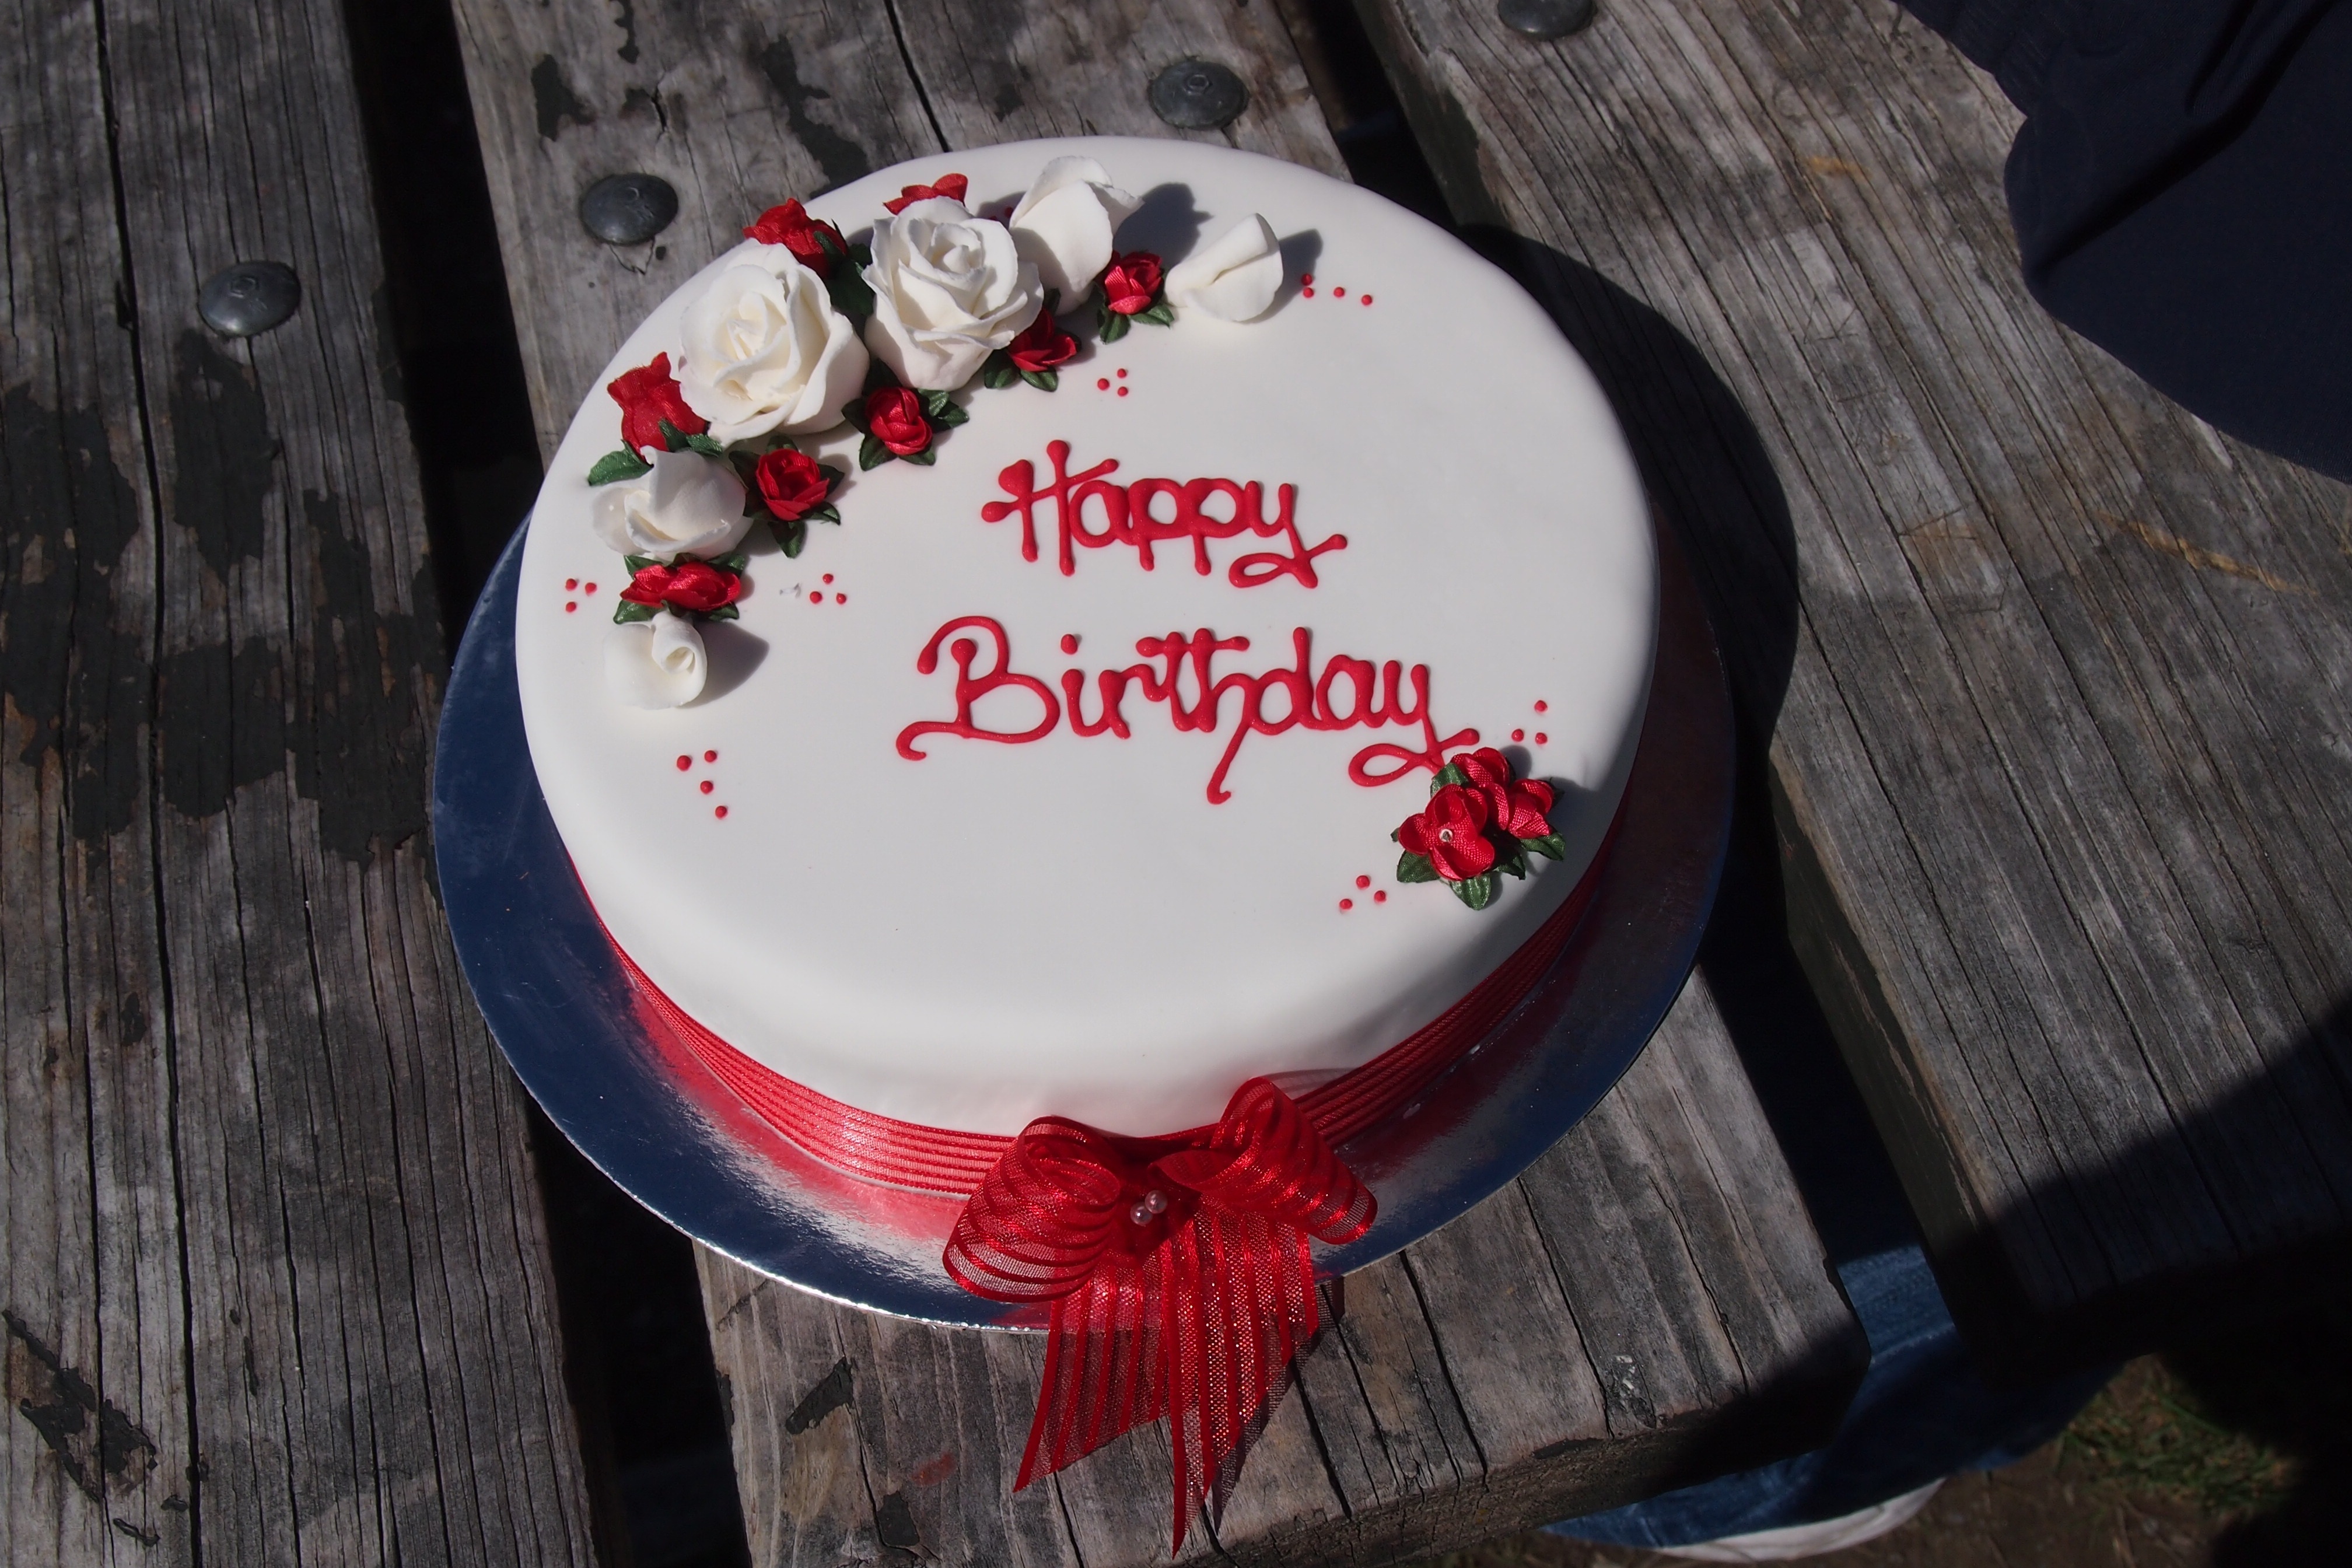
food, red, dessert, eat, cake, birthday cake, sweet dish, icing, birthday, pastry shop